57th Medical Detachment

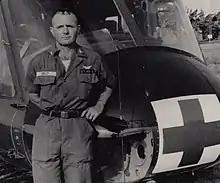
Major Charles L. Kelly, commander of the 57th Medical Detachment, was killed in action on 1 July 1964

The second half of the year began with the sad event of the death of the detachment commander, Major Charles L. Kelly on 1 July 1964. He was struck in the chest by a Viet Cong bullet while attempting a patient pick-up. The aircraft crashed with the other three crewmembers receiving injuries. His dying words, "When I have your wounded," would become both a creed and rallying cry for both the 57th and all other Dustoff units to follow them.